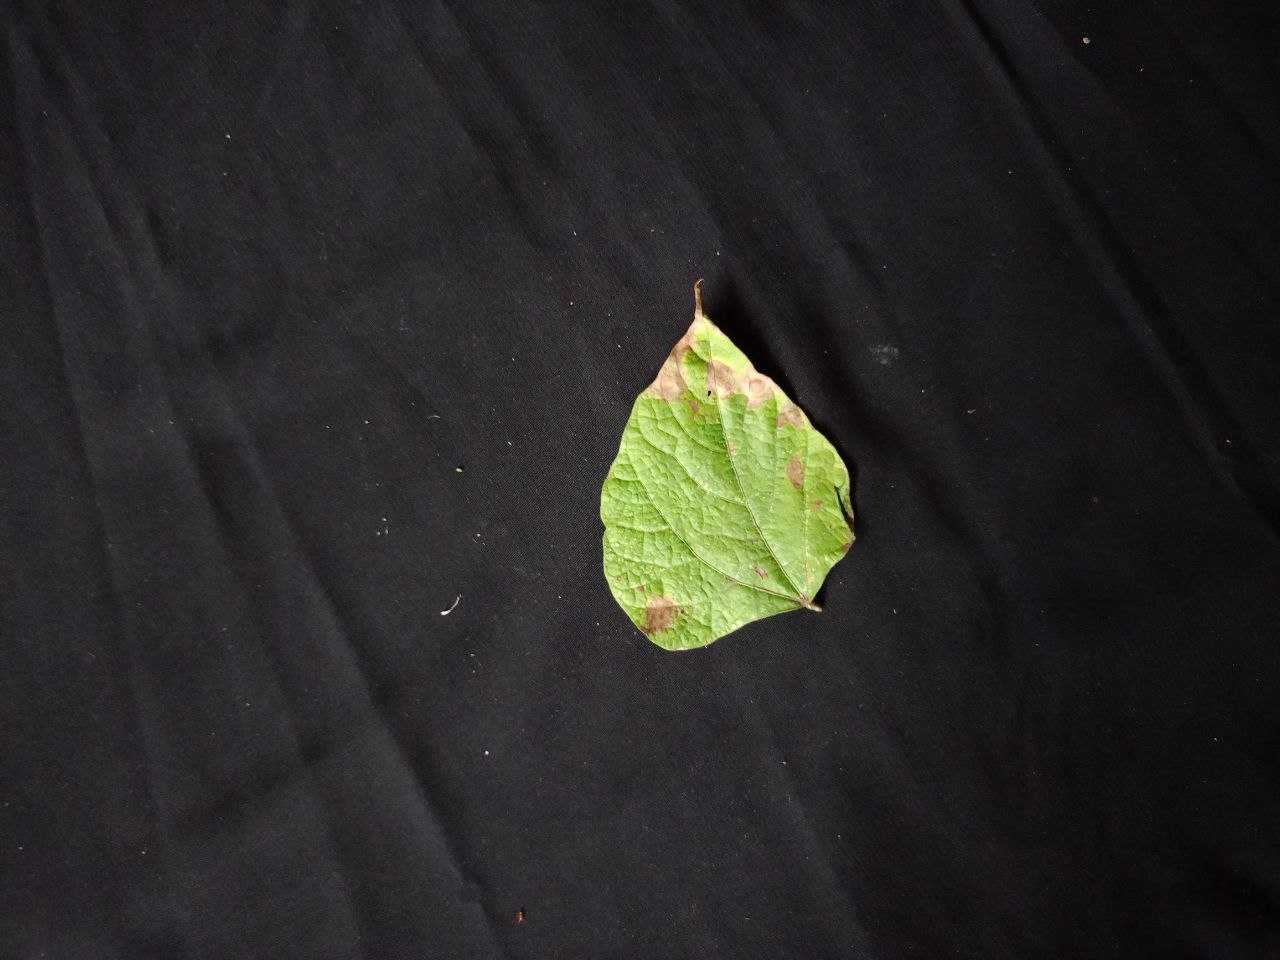
Crop: bean
Leaf condition: Blight